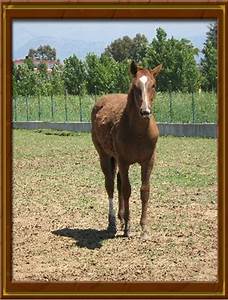
Label: horse